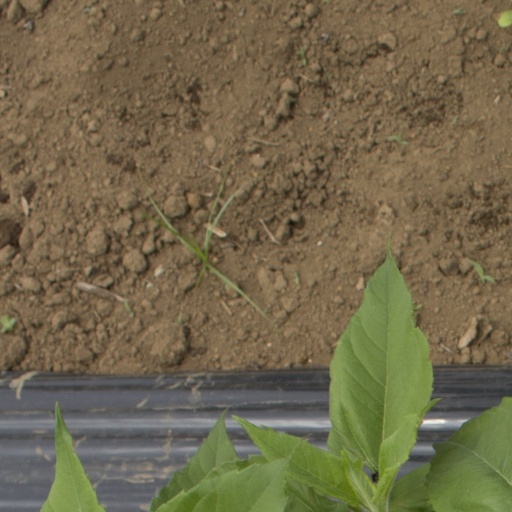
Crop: Jerusalem artichoke